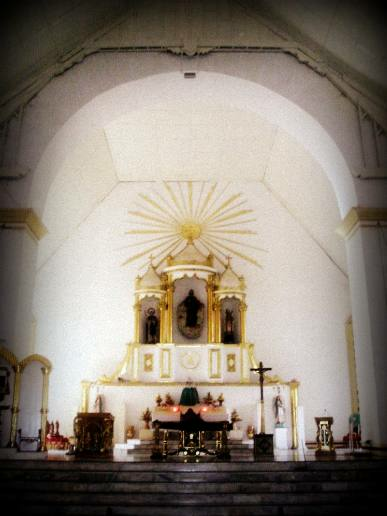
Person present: No